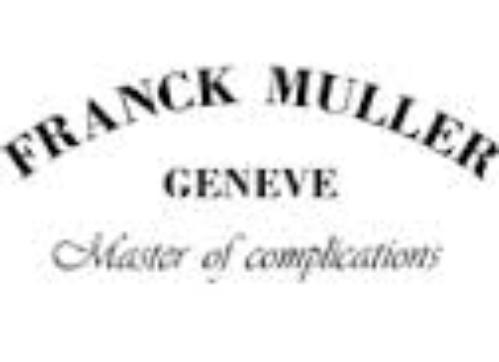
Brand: franck muller
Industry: Electronic